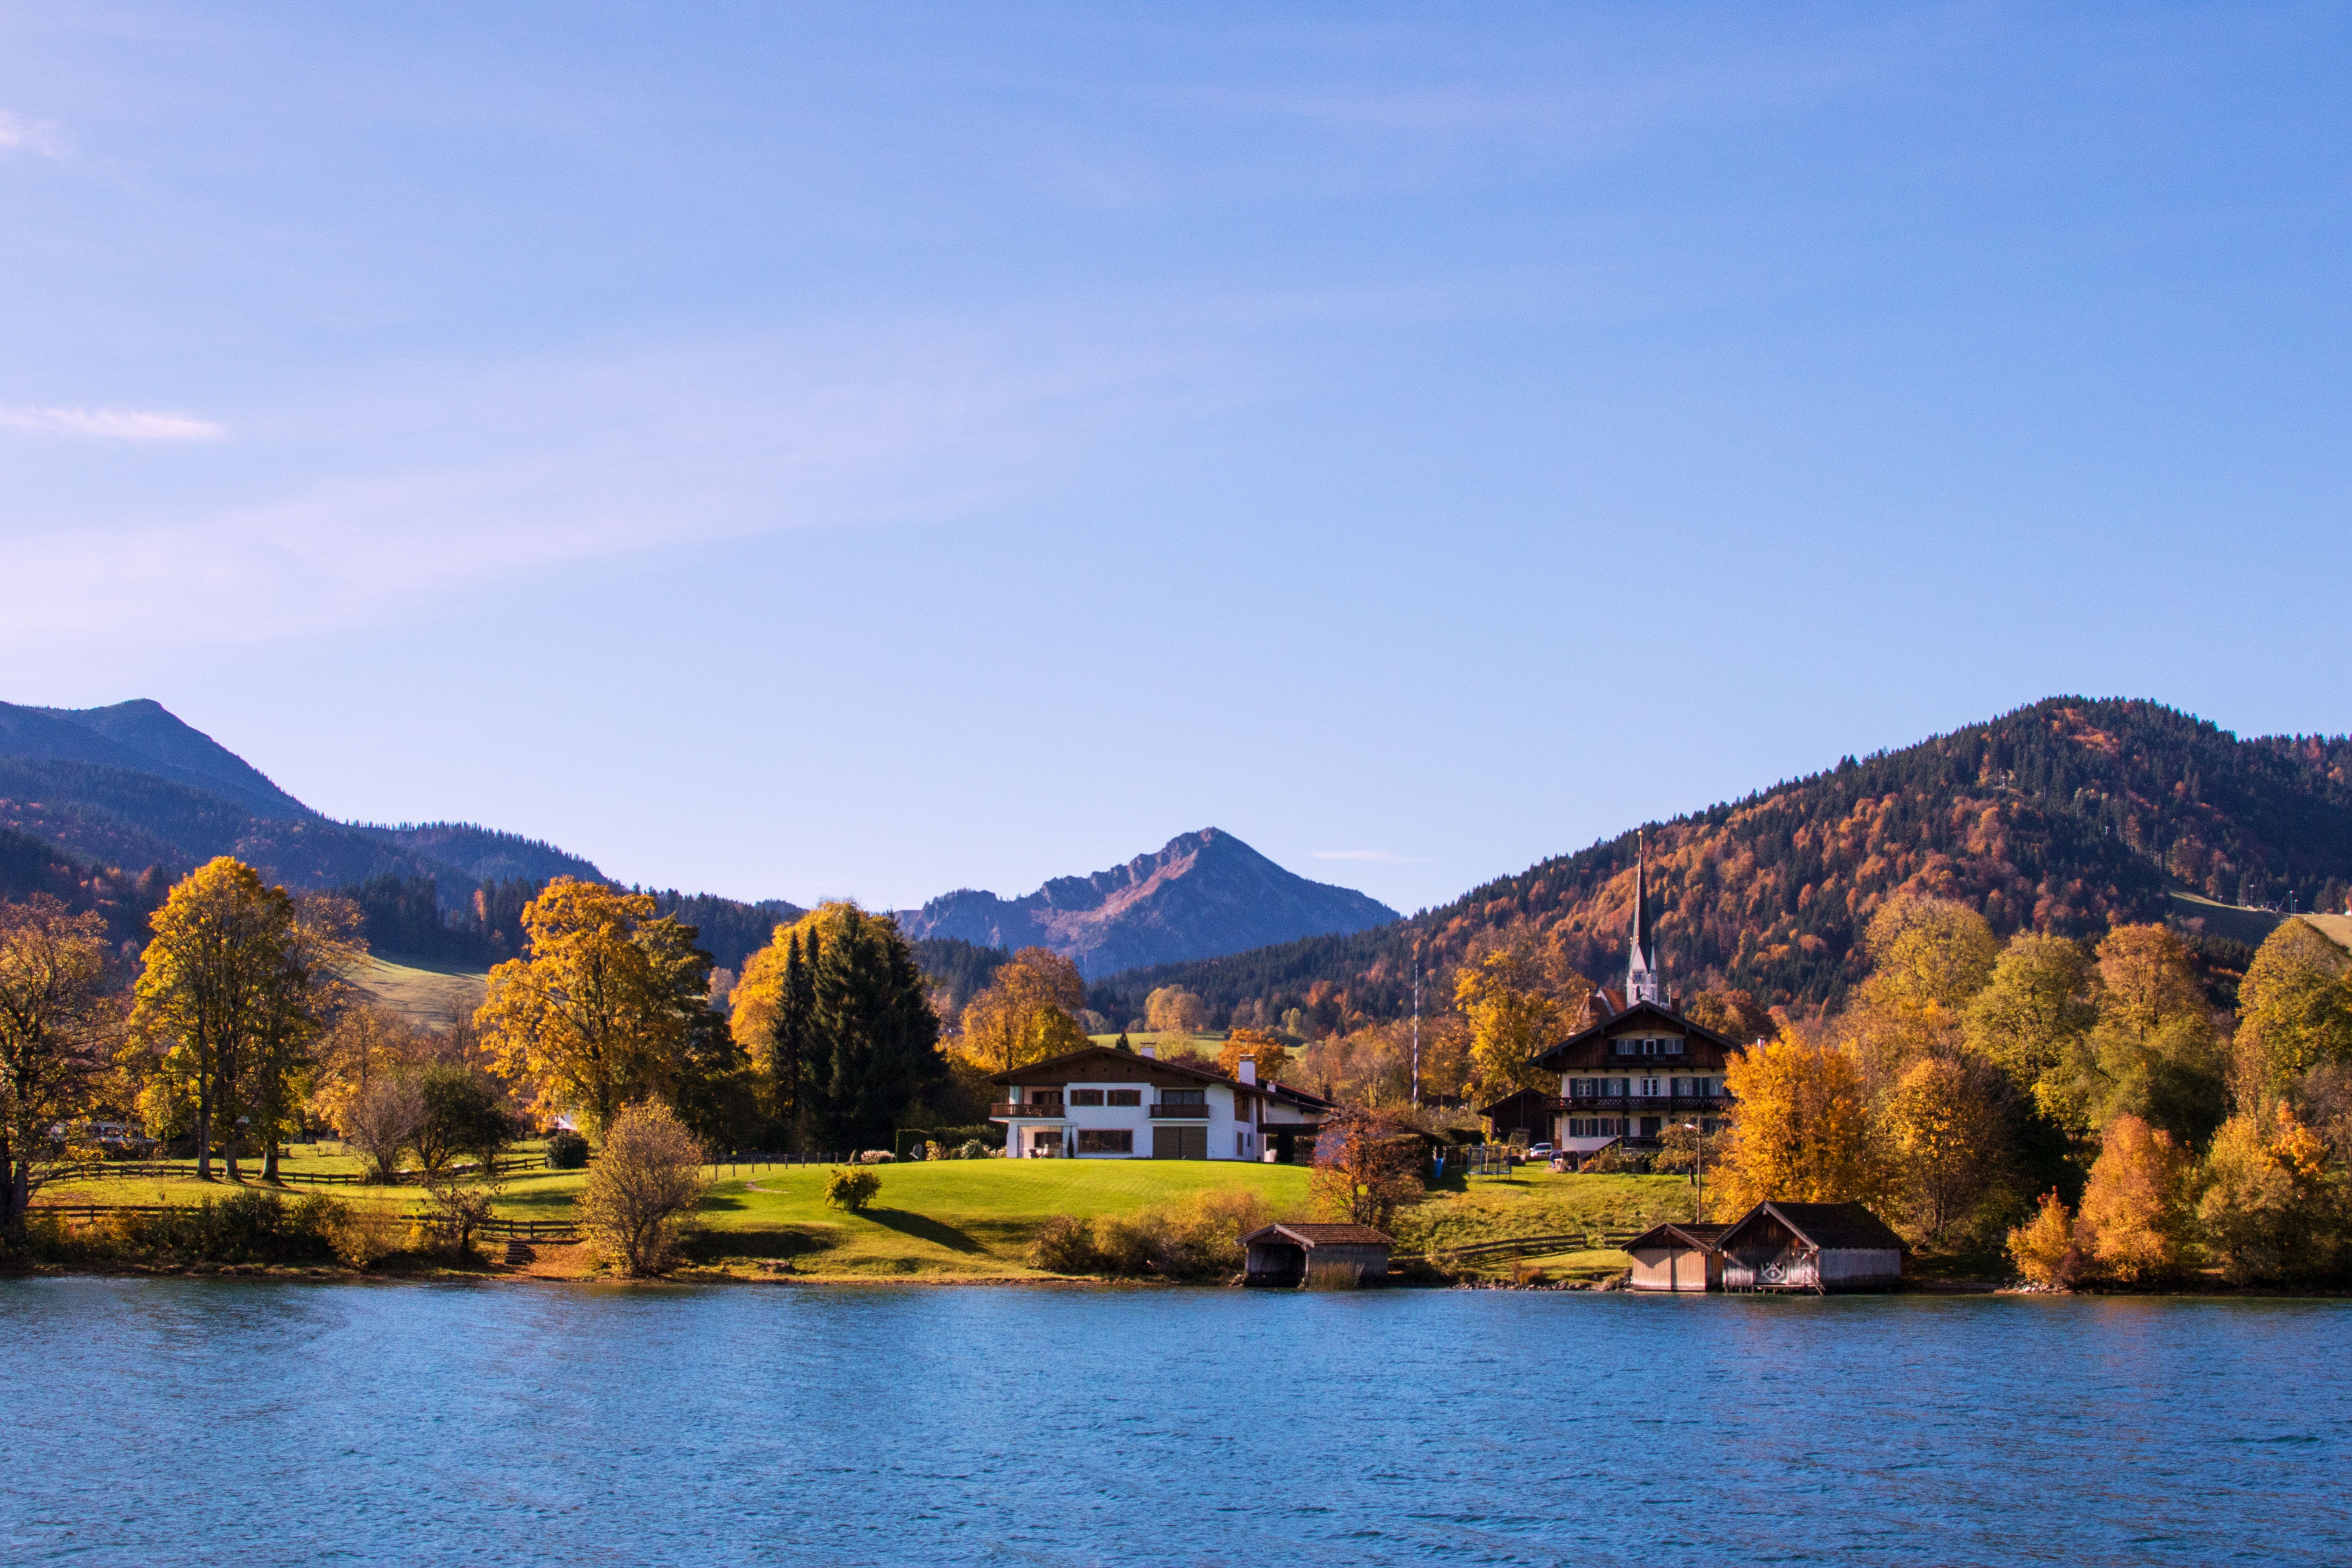
landscape, nature, wilderness, mountain, lake, river, mountain range, panorama, reflection, autumn, reservoir, body of water, mountains, germany, bavaria, loch, golden october, tegernsee, mountainous landforms